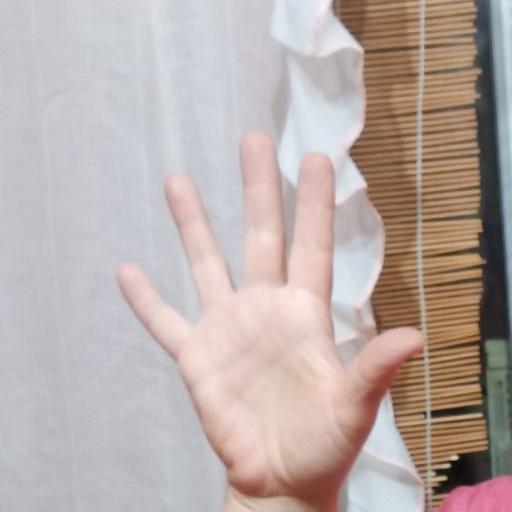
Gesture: palm